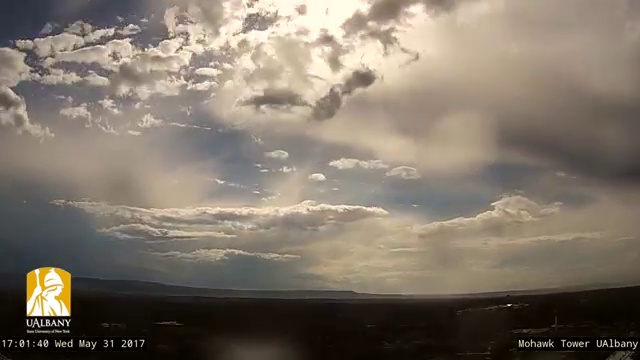
Fire: no
Smoke: no